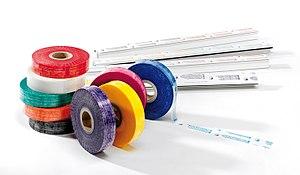
Un film de protection peut être temporaire ou définitif.